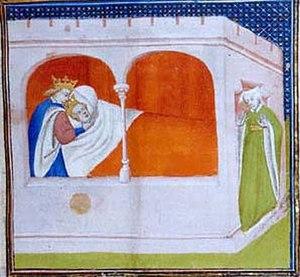
Chilpéric étranglant sa femme. MS M.536 fol. 26r. Grandes chroniques de France.
Galswinthe ou Galeswinthe, née vers 545 et morte en 568, est une princesse wisigothe devenue reine des Francs par son mariage avec le roi de Neustrie Chilpéric Iᵉʳ.